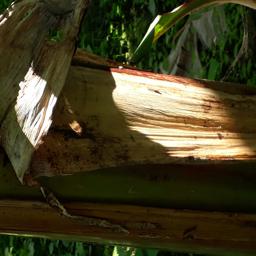
Label: BACTERIAL SOFT ROT